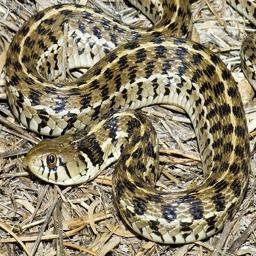
Animal: snakes